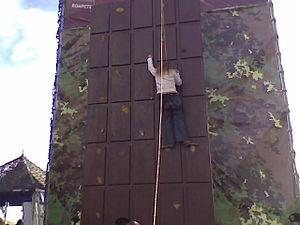
Eurochocolate, est une foire annuelle dédiée au chocolat qui se déroule au mois d'octobre à Pérouse, en Italie.